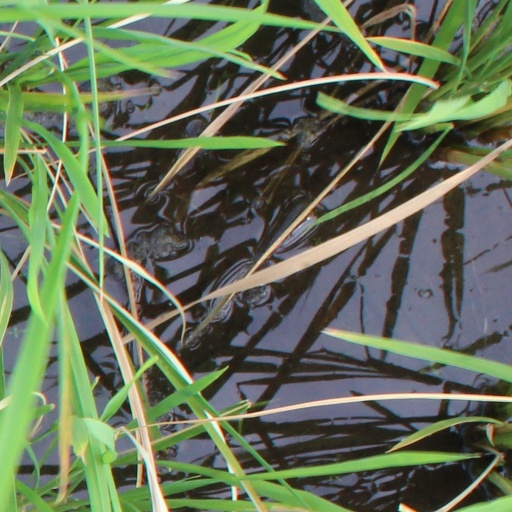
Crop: rice